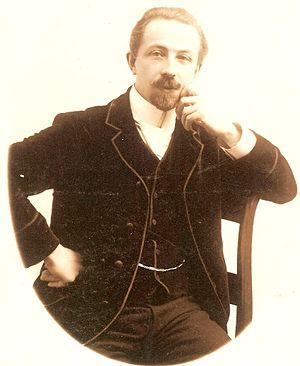
Jean François De Boever était un peintre belge. Il suivit les cours à l'Académie royale des Beaux-Arts de sa ville natale sous la direction de Louis Tytgadt, dont il épousa plus tard la nièce.